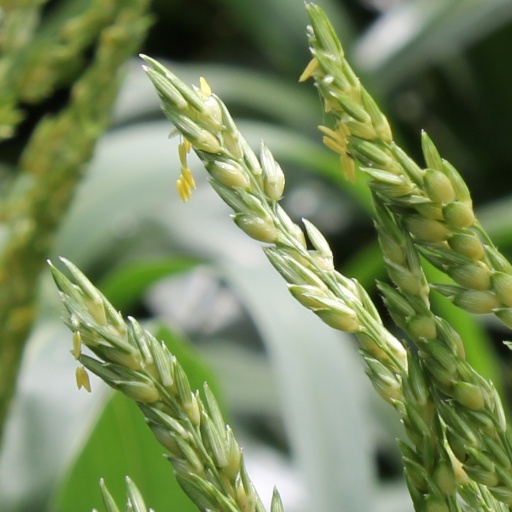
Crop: sorghum